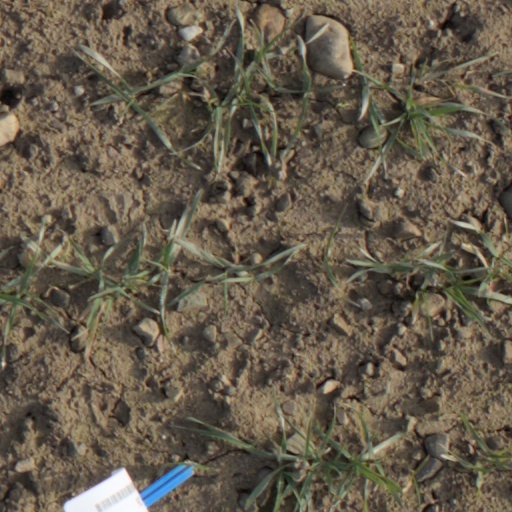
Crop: wheat